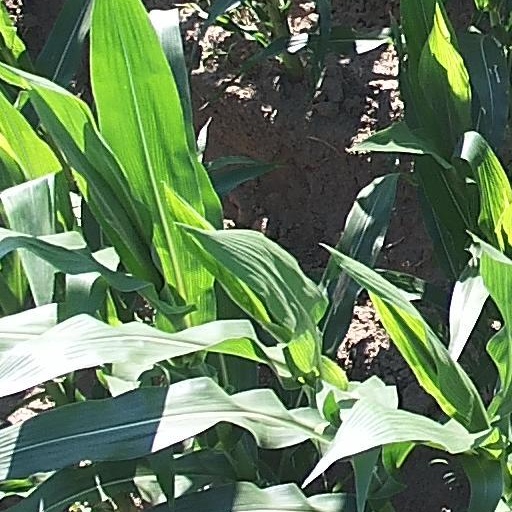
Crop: maize; corn